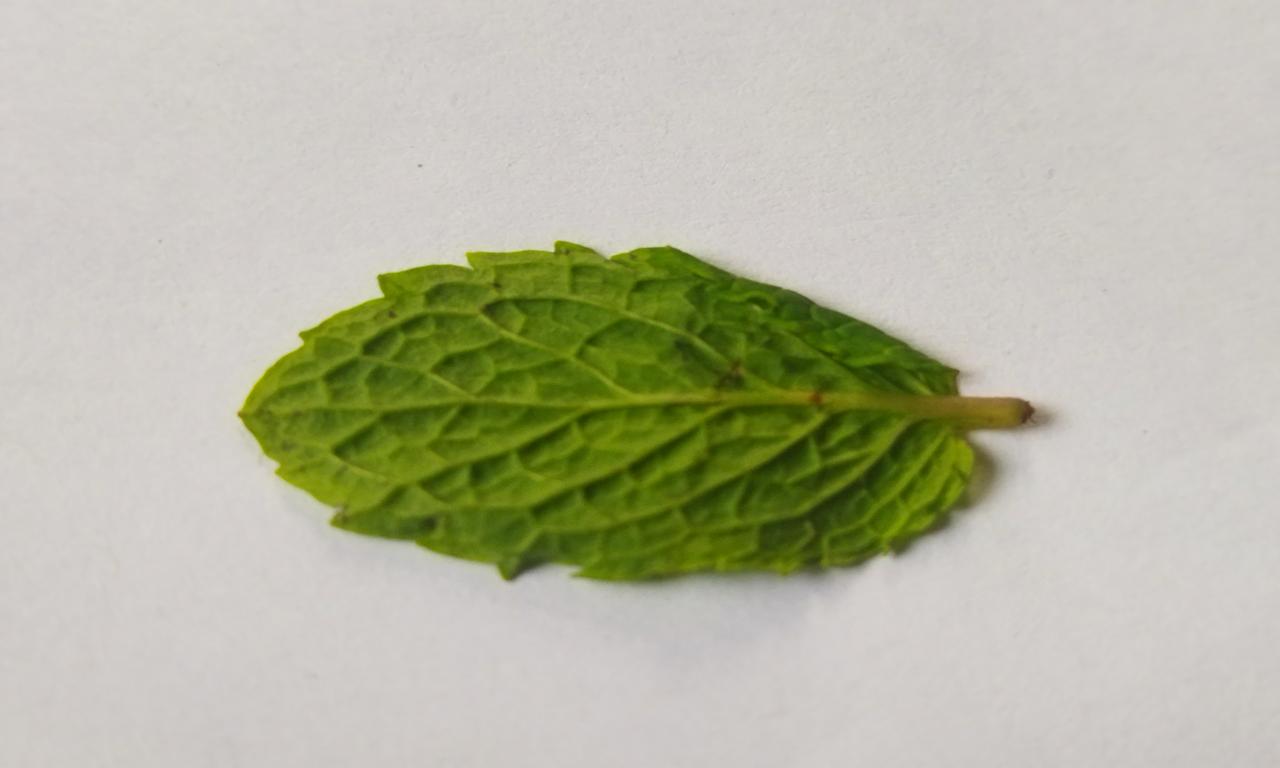
Label: Fresh